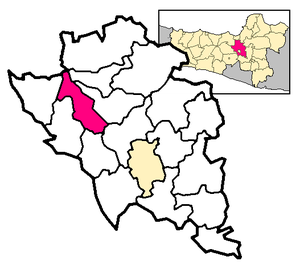
Ambarawa est une ville d'Indonésie dans la province de Java central, située entre Semarang, la capitale provinciale et Salatiga. Administrativement, c'est un kecamatan du kabupaten de Semarang.